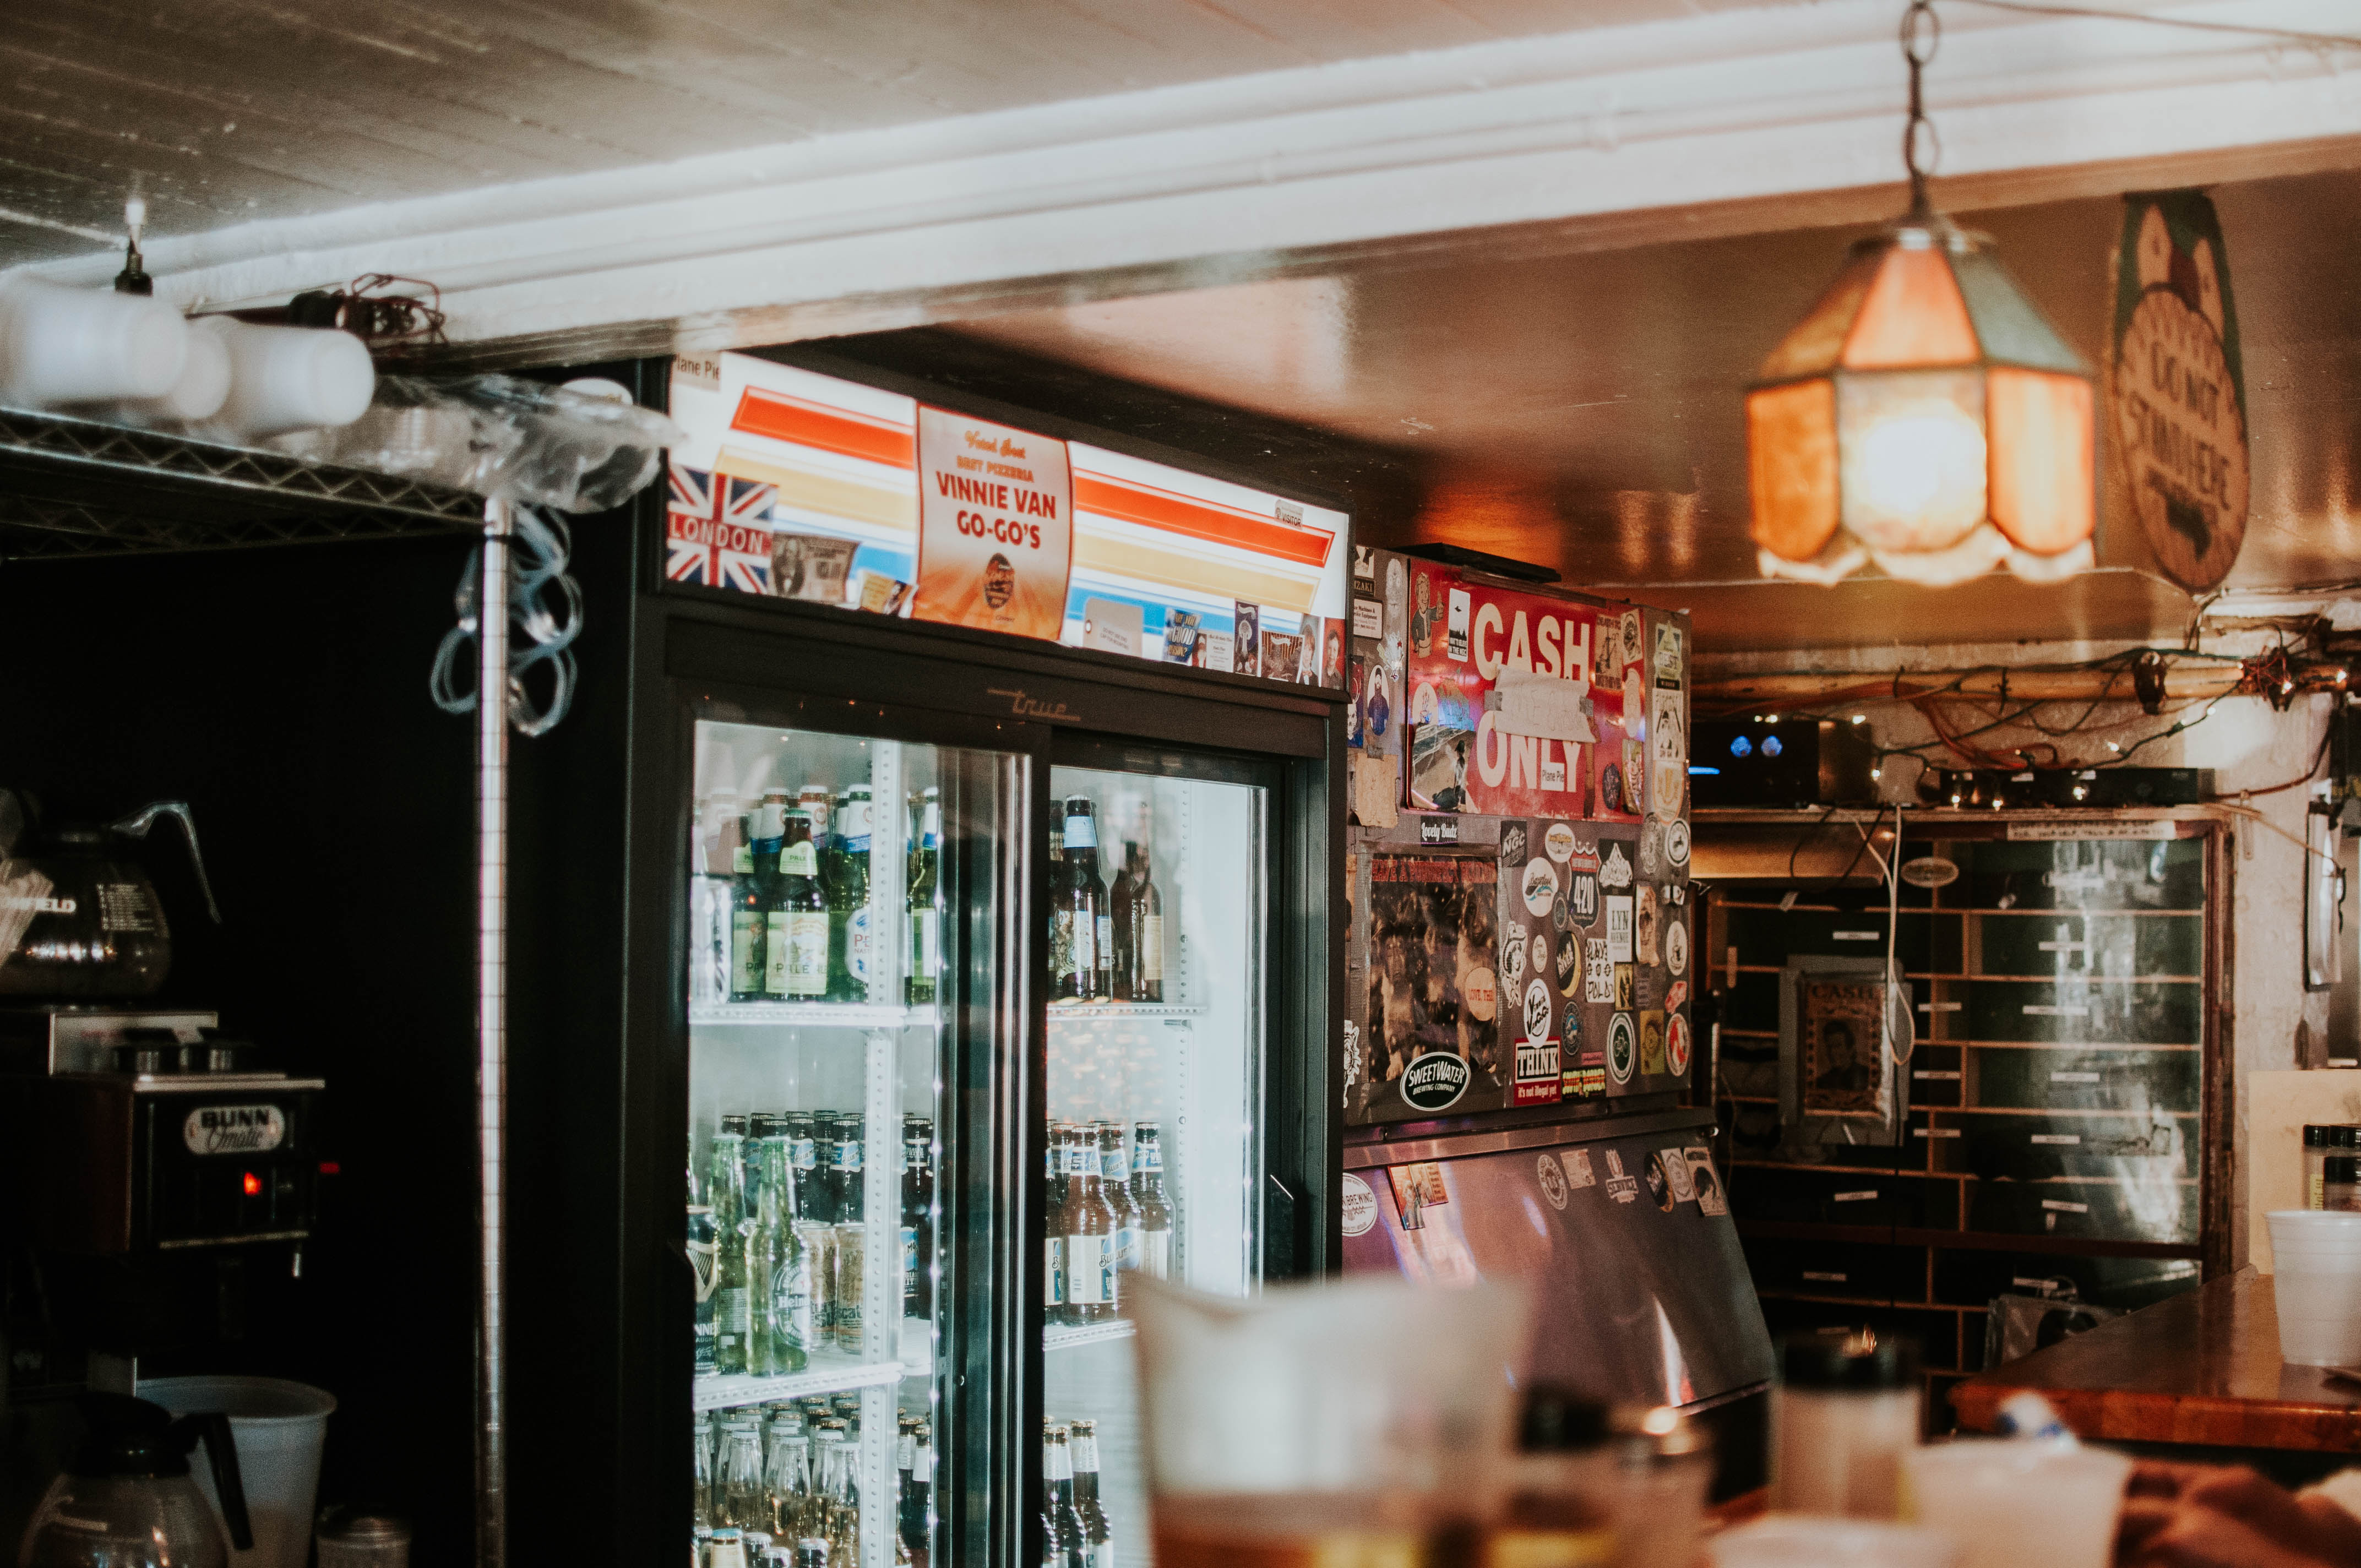
restaurant, bar, shop, beer, interior design, boutique, coffeehouse, mercantile establishment, fridge, place of business